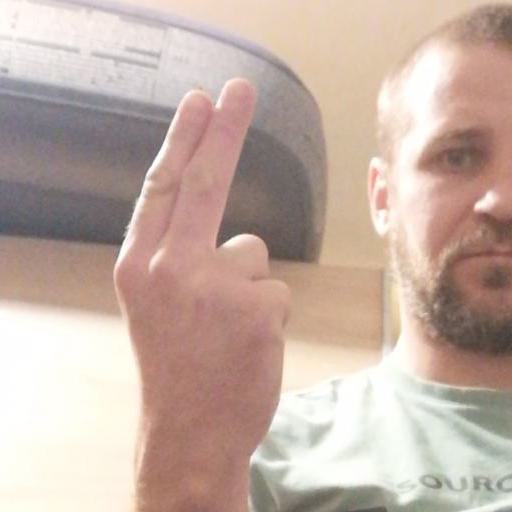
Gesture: two_up_inverted